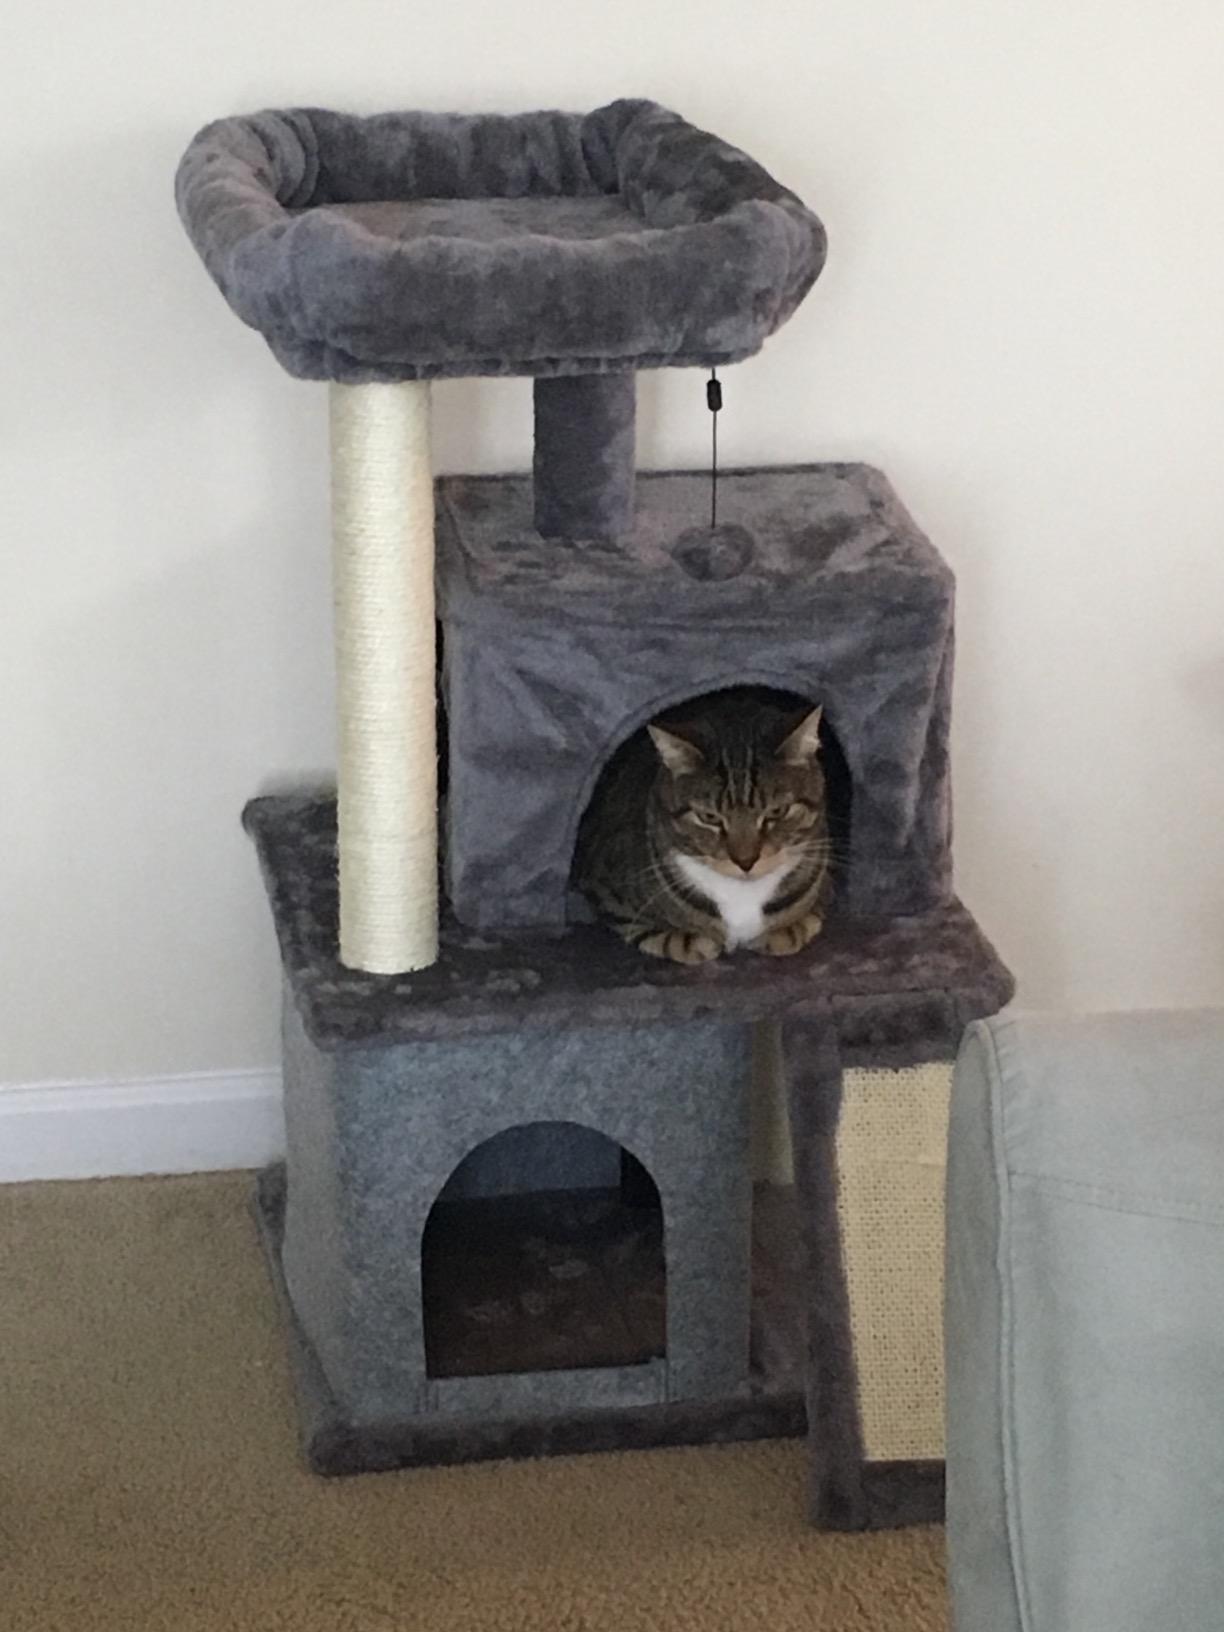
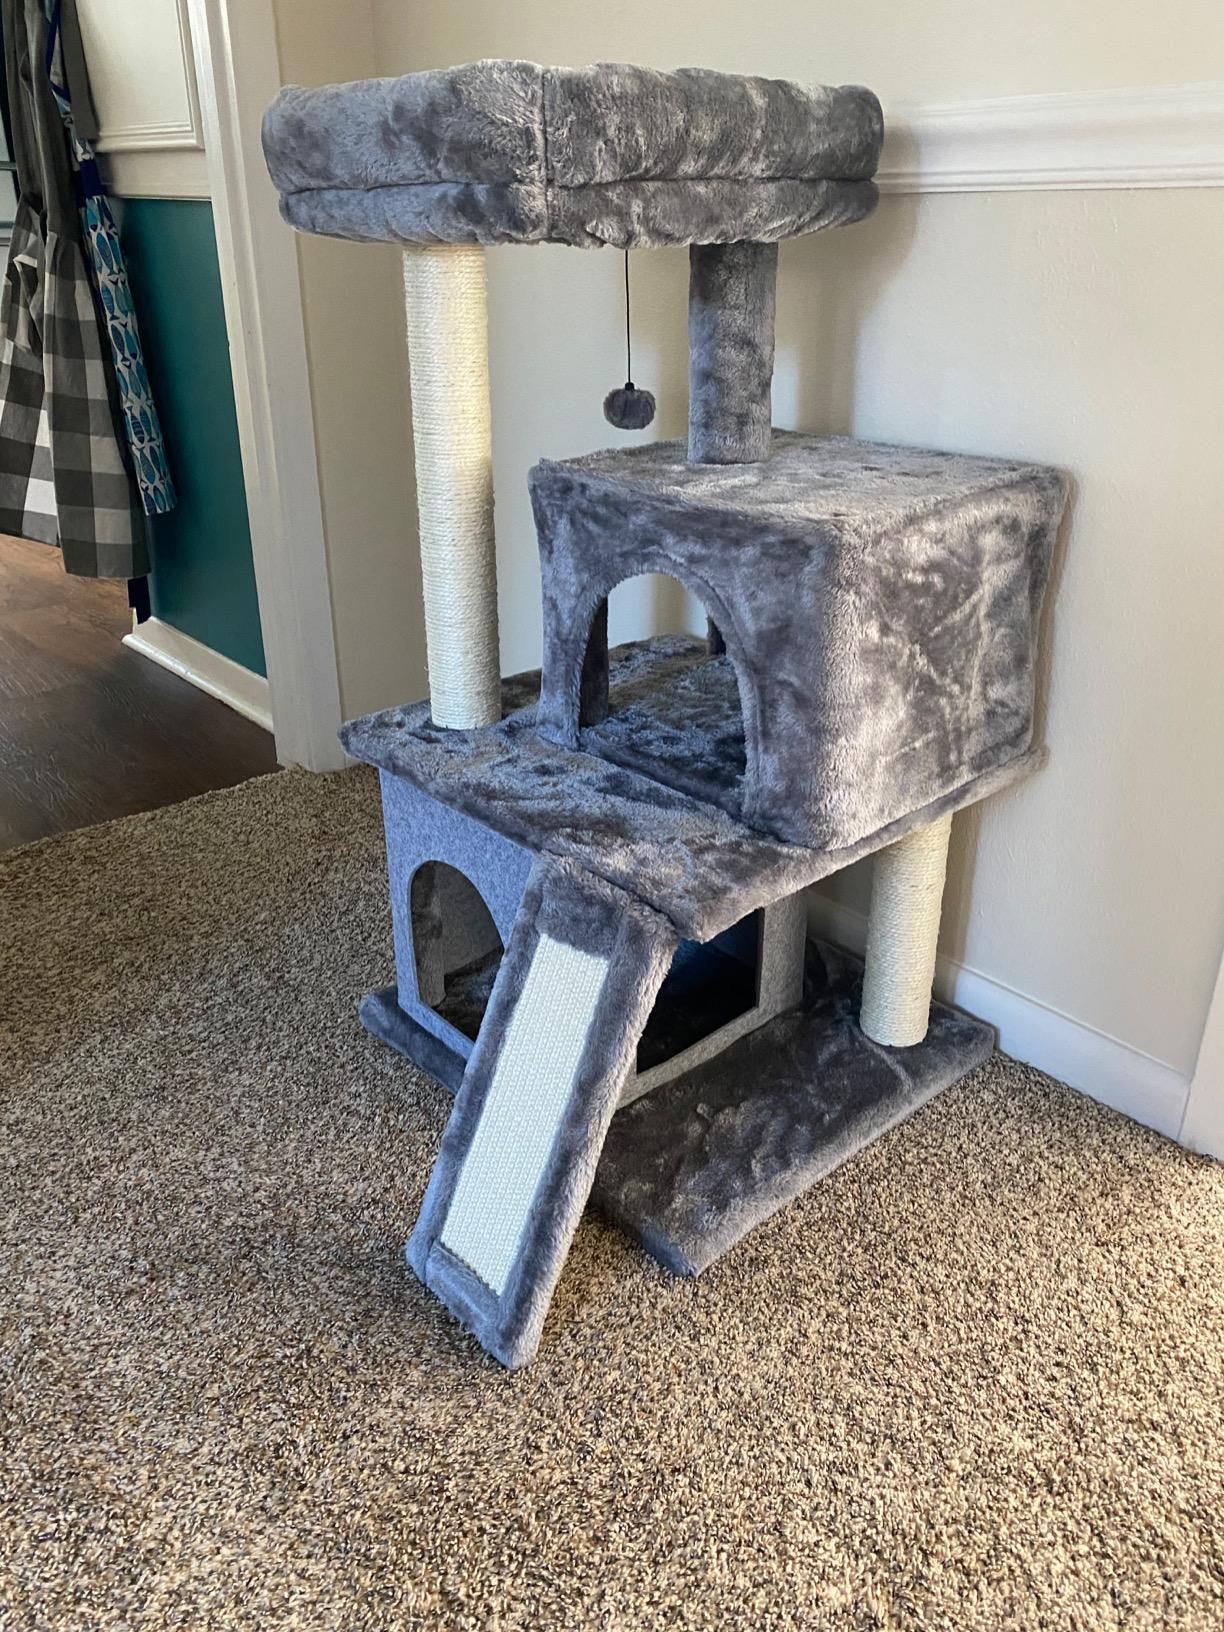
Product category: items_cat tree
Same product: yes